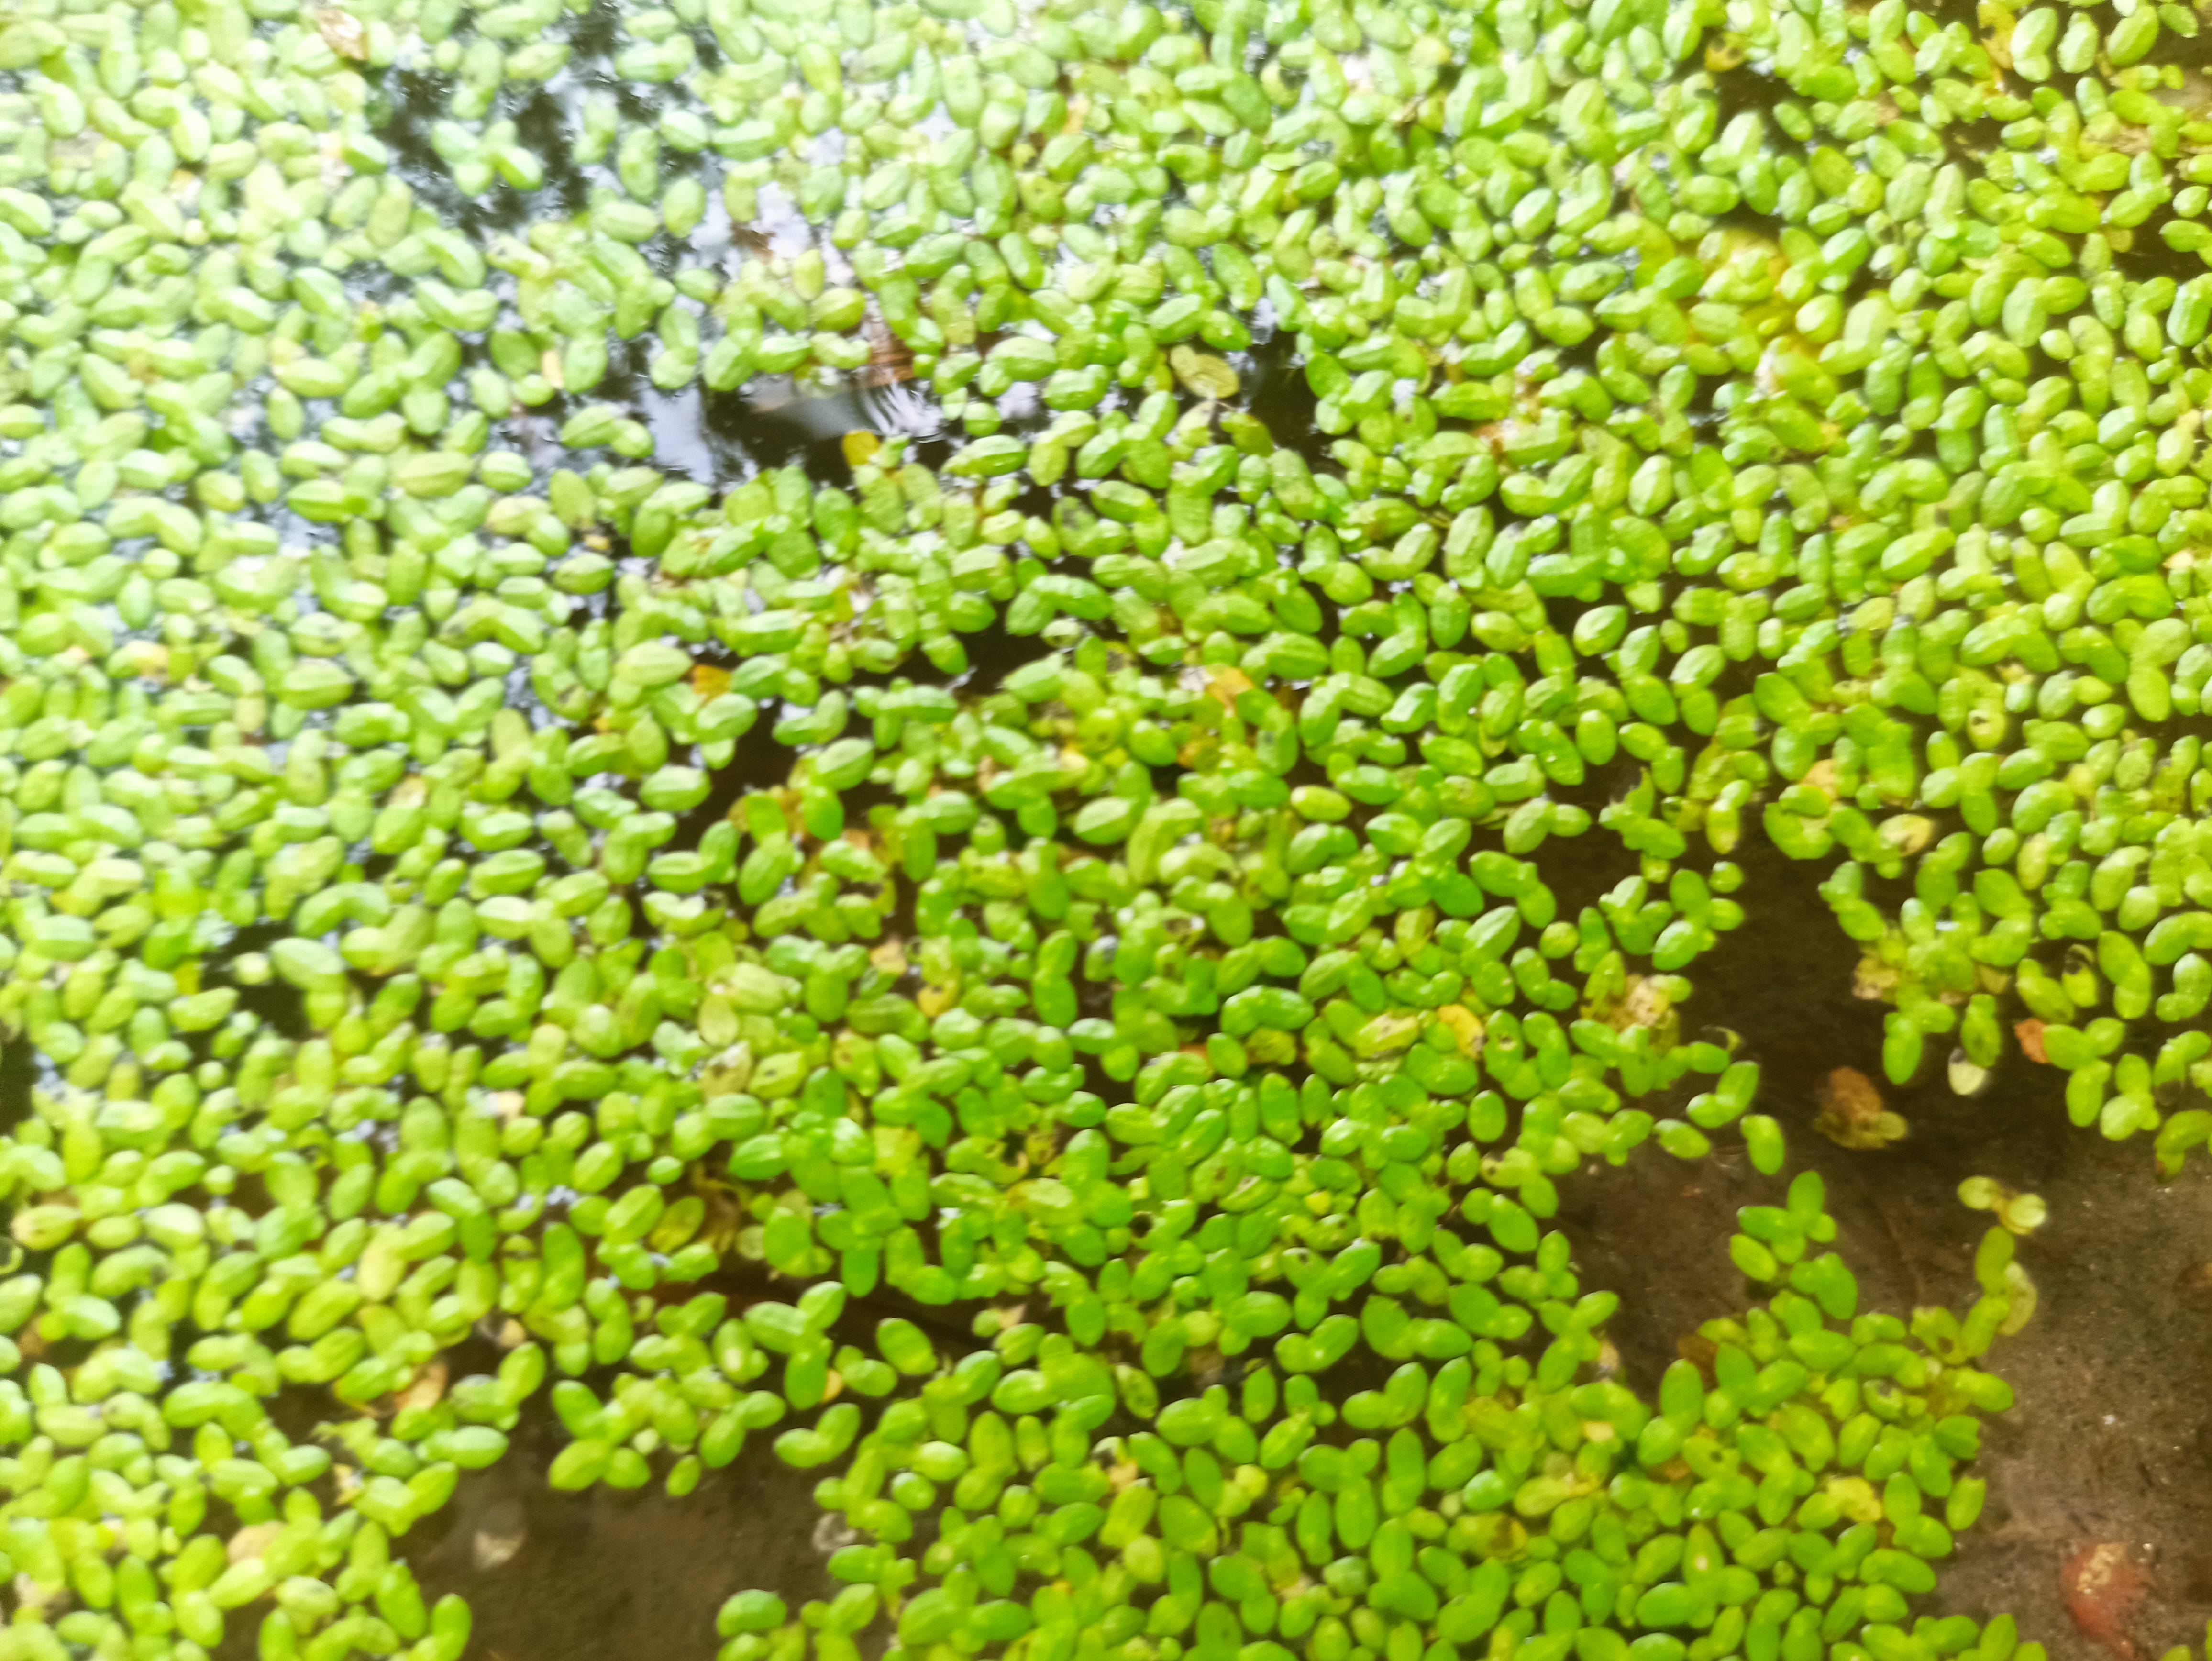
Species: Common Duckweeds (Lemna minor)